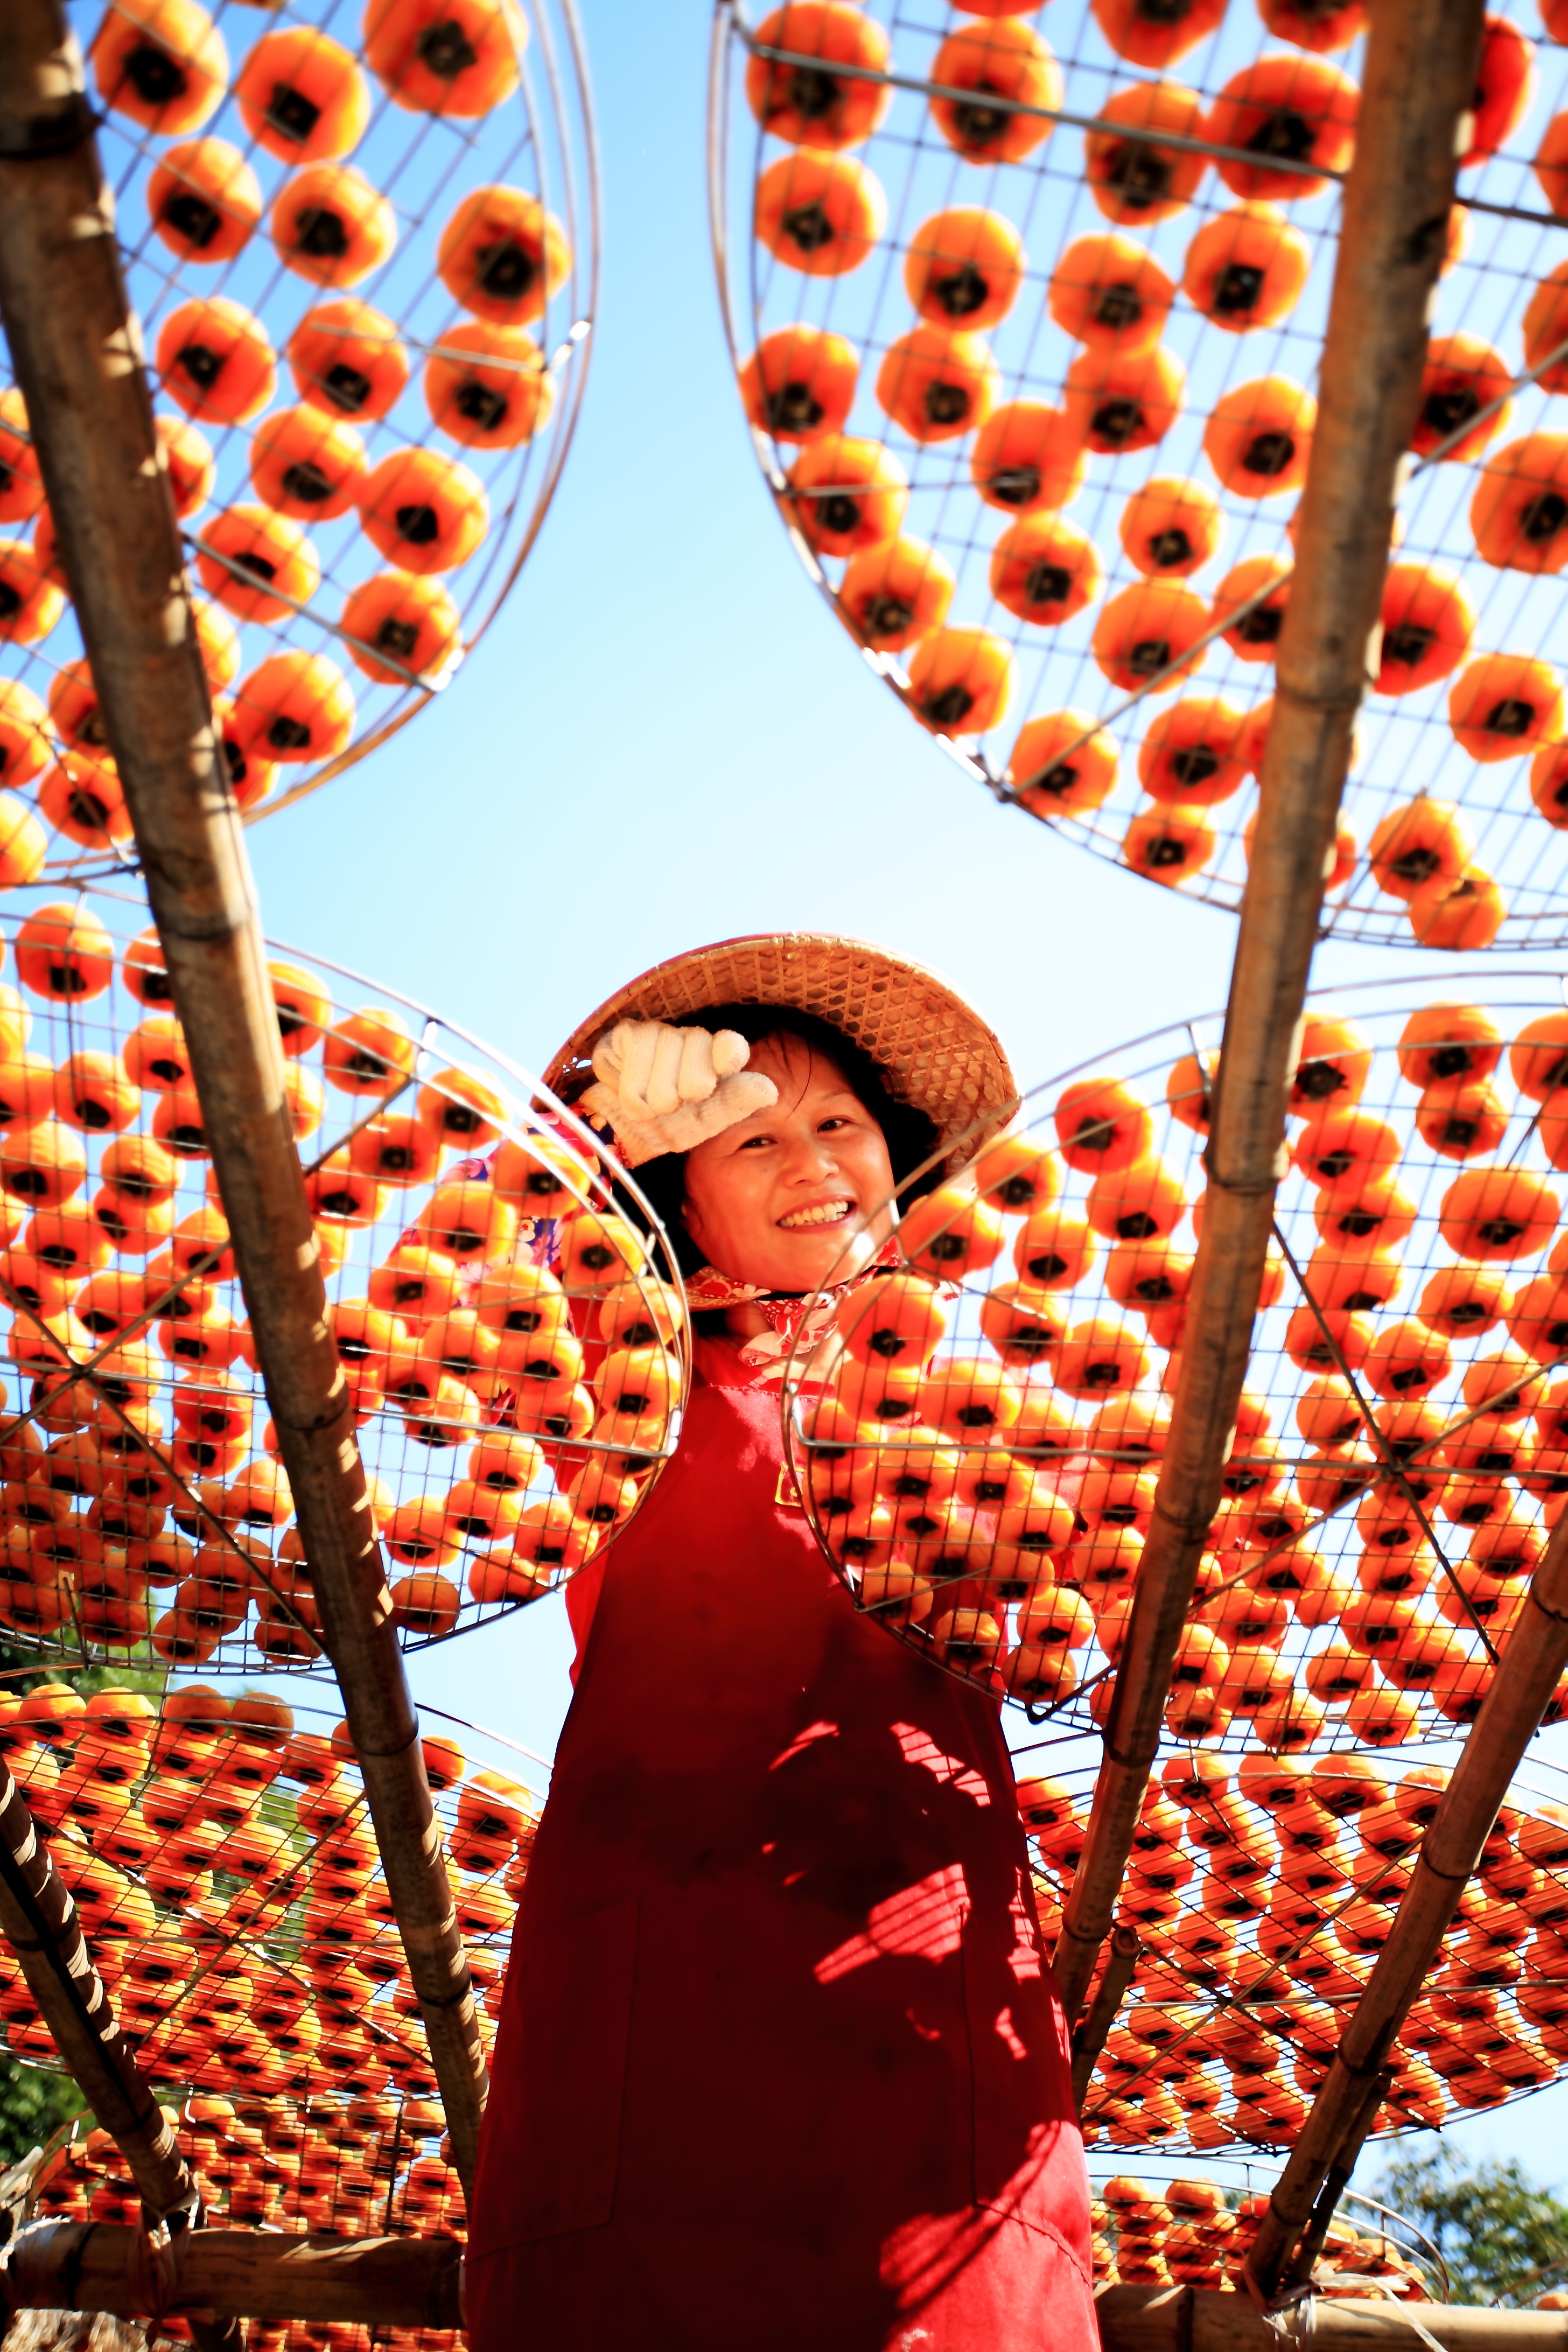
orange, tangerine, chinese dry tangerine, chinese dry orange, fruit, food, chinese culture, dry food, dry fruit, sweet, organic, yellow, colorful, bright, eating, mandarin, natural